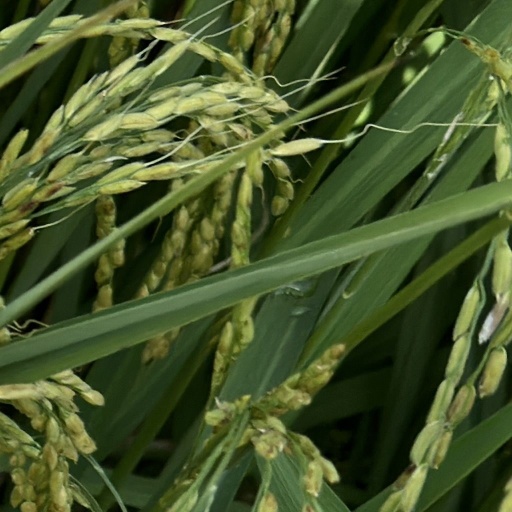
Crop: rice